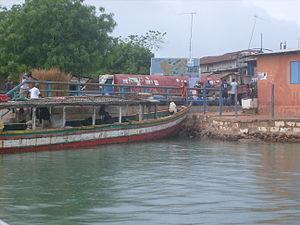
Bubaque est une île de la Guinée-Bissau située dans l'archipel des Bijagos. C'est également le nom de la principale ville de l'île.
La Guinée-Bissau ou Guinée-Bissao, en forme longue la république de Guinée-Bissau, est un pays lusophone de l'Afrique de l'Ouest. Sa capitale est Bissau. Le pays fait partie de la Communauté économique des États de l'Afrique de l'Ouest et de l'Organisation de la coopération islamique.